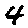
Label: 4